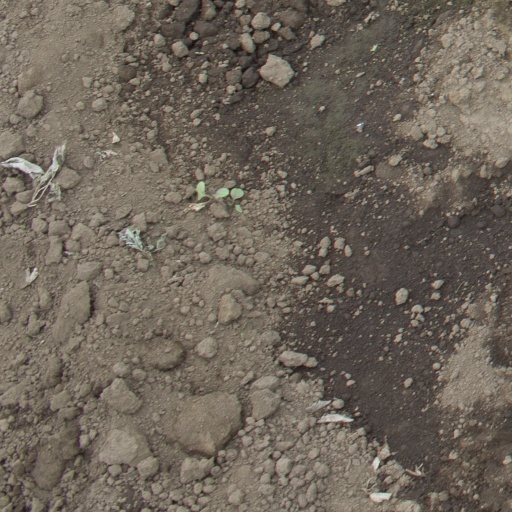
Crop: soybean